Barrier Treaty

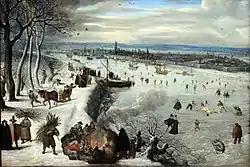
Antwerp and the frozen Scheldt (1590); control of the vital trading route formed part of the discussions on the Barrier Treaties.

From 1672 to 1697, a series of wars with France demonstrated the Dutch Republic's vulnerability to invasion via the Spanish Netherlands, which led to debate on how to design fortifications that were effective in the flat terrain of the Netherlands and where to locate them. That resulted in the concept of forward defence, or so-called Barrier Fortresses, in the Spanish Netherlands to provide strategic depth.